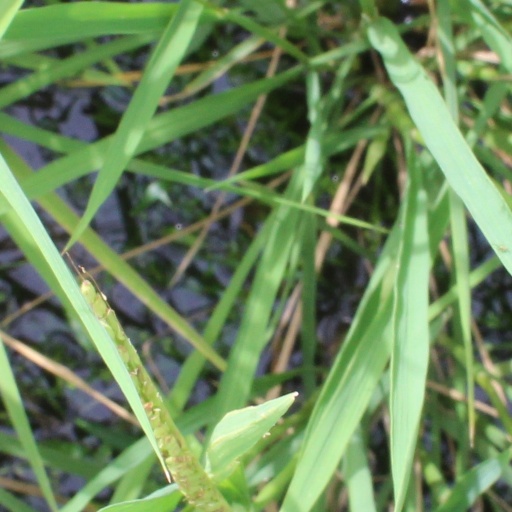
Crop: rice